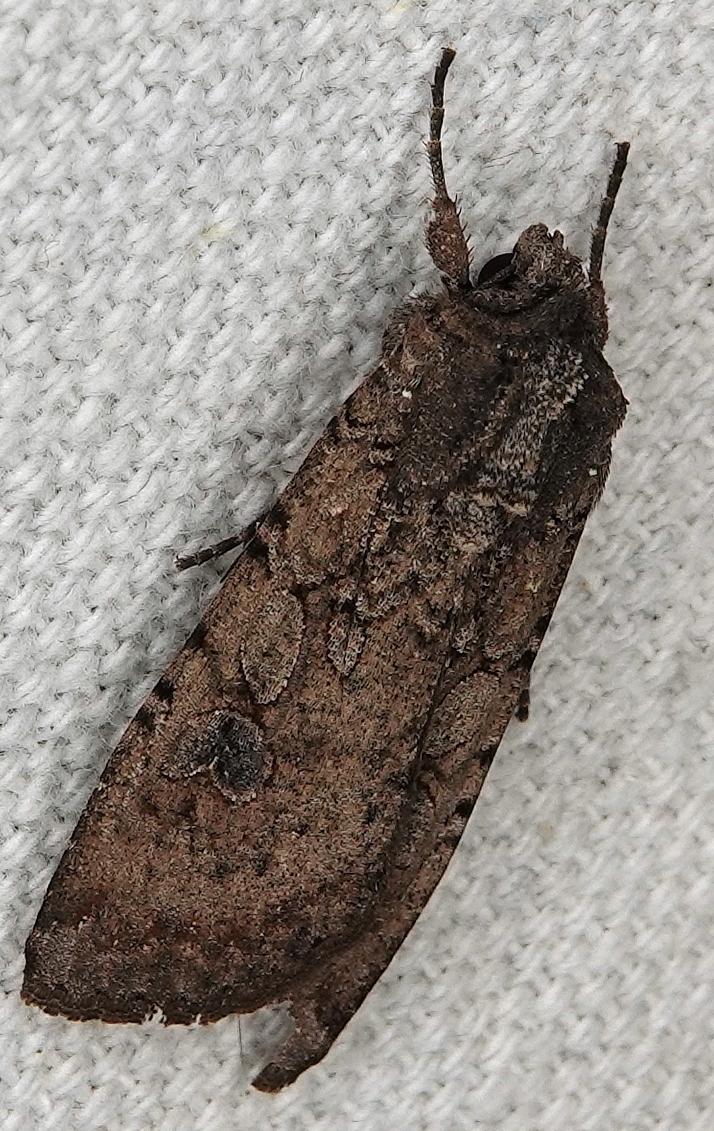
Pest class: cutworms